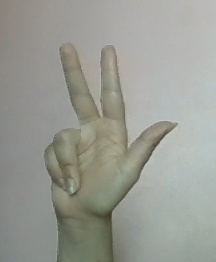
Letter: al